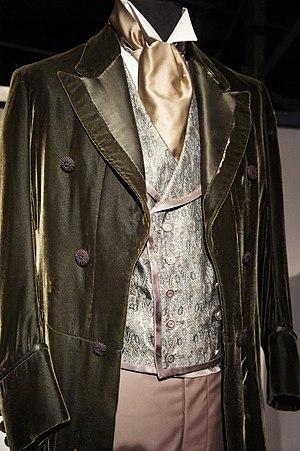
Le huitième docteur est le nom donné à la huitième incarnation du héros de fiction britannique Le Docteur de la série télévisée Doctor Who. Il est joué par l'acteur Paul McGann en 1996 dans le téléfilm Le Seigneur du Temps et en 2013 dans l'épisode spécial The Night of the Doctor. Il est à ce titre le Docteur ayant le moins d'apparitions à la télévision. Il a toutefois bénéficié de nombreuses histoires dans des médias alternatifs : bandes-dessinées, aventures audio, etc. A ce titre, il s'agit paradoxalement du Docteur qui a eu la plus longue période d'existence comme incarnation officielle.